Quaternion Eagle

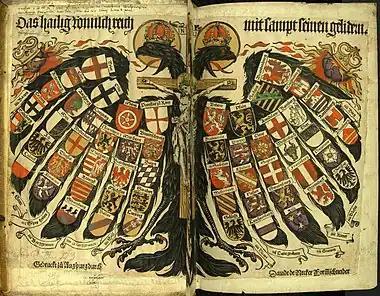
Quaternion Eagle, hand-coloured woodcut by Hans Burgkmair, .

Over its long history, the Holy Roman Empire used many different heraldic forms, representing its numerous internal divisions.